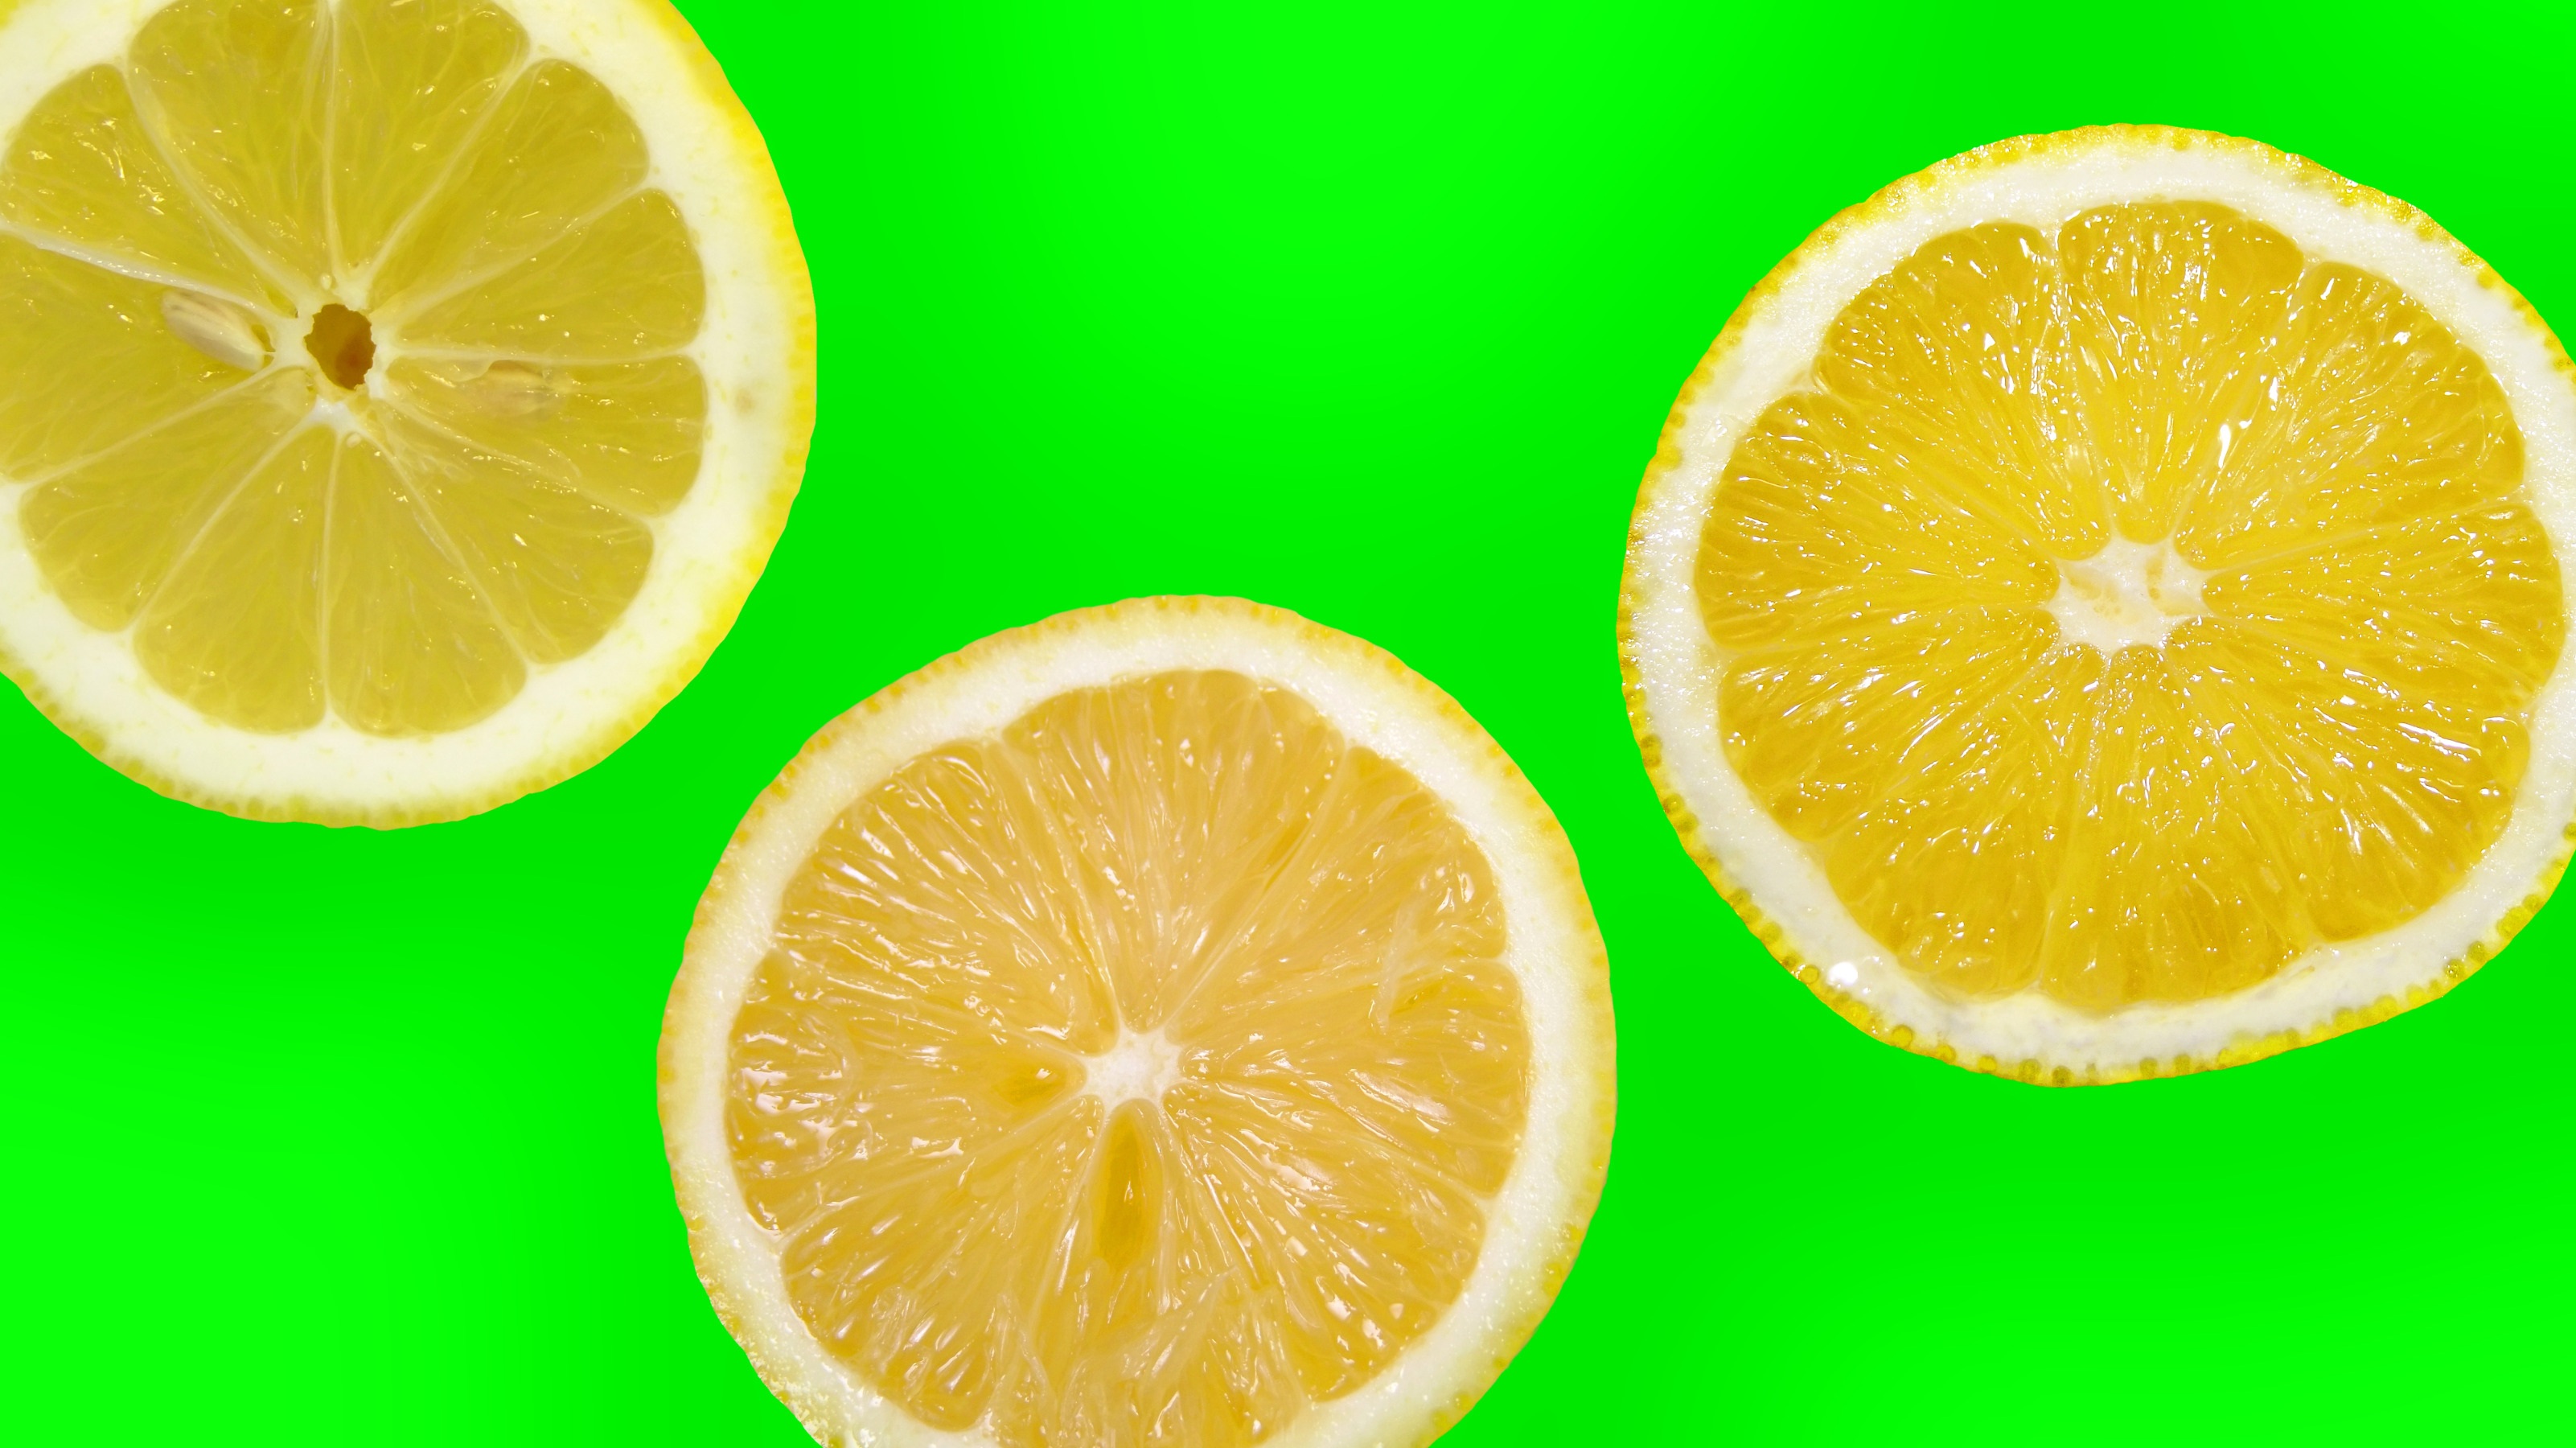
plant, fruit, orange, food, produce, lemon, lime, juice, citron, citrus, lemons, flowering plant, citrus fruit, vitamin c, southern fruit, land plant, sweet lemon, tangelo, lemon lime, lemon juice